Aer Arann Islands

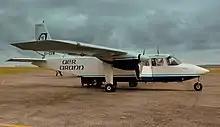
Aer Arann Islands BN2B-26 aeroplane

As of March 2022, Aer Arann Islands operate a fleet of 3 Britten Norman BN-2 aircraft. These are registered EI-AYN, EI-BCE and EI-CUW